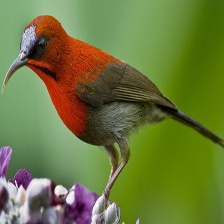
Species: CRIMSON SUNBIRD
Scientific name: AETHOPYGA SIPARAJA